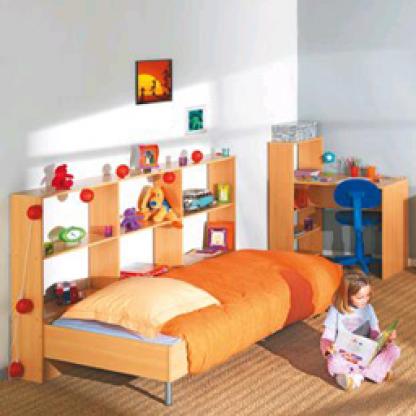
Scene: Indoor